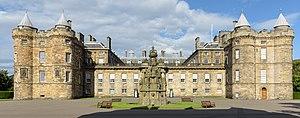
Vue frontale du palais d'Holyrood.